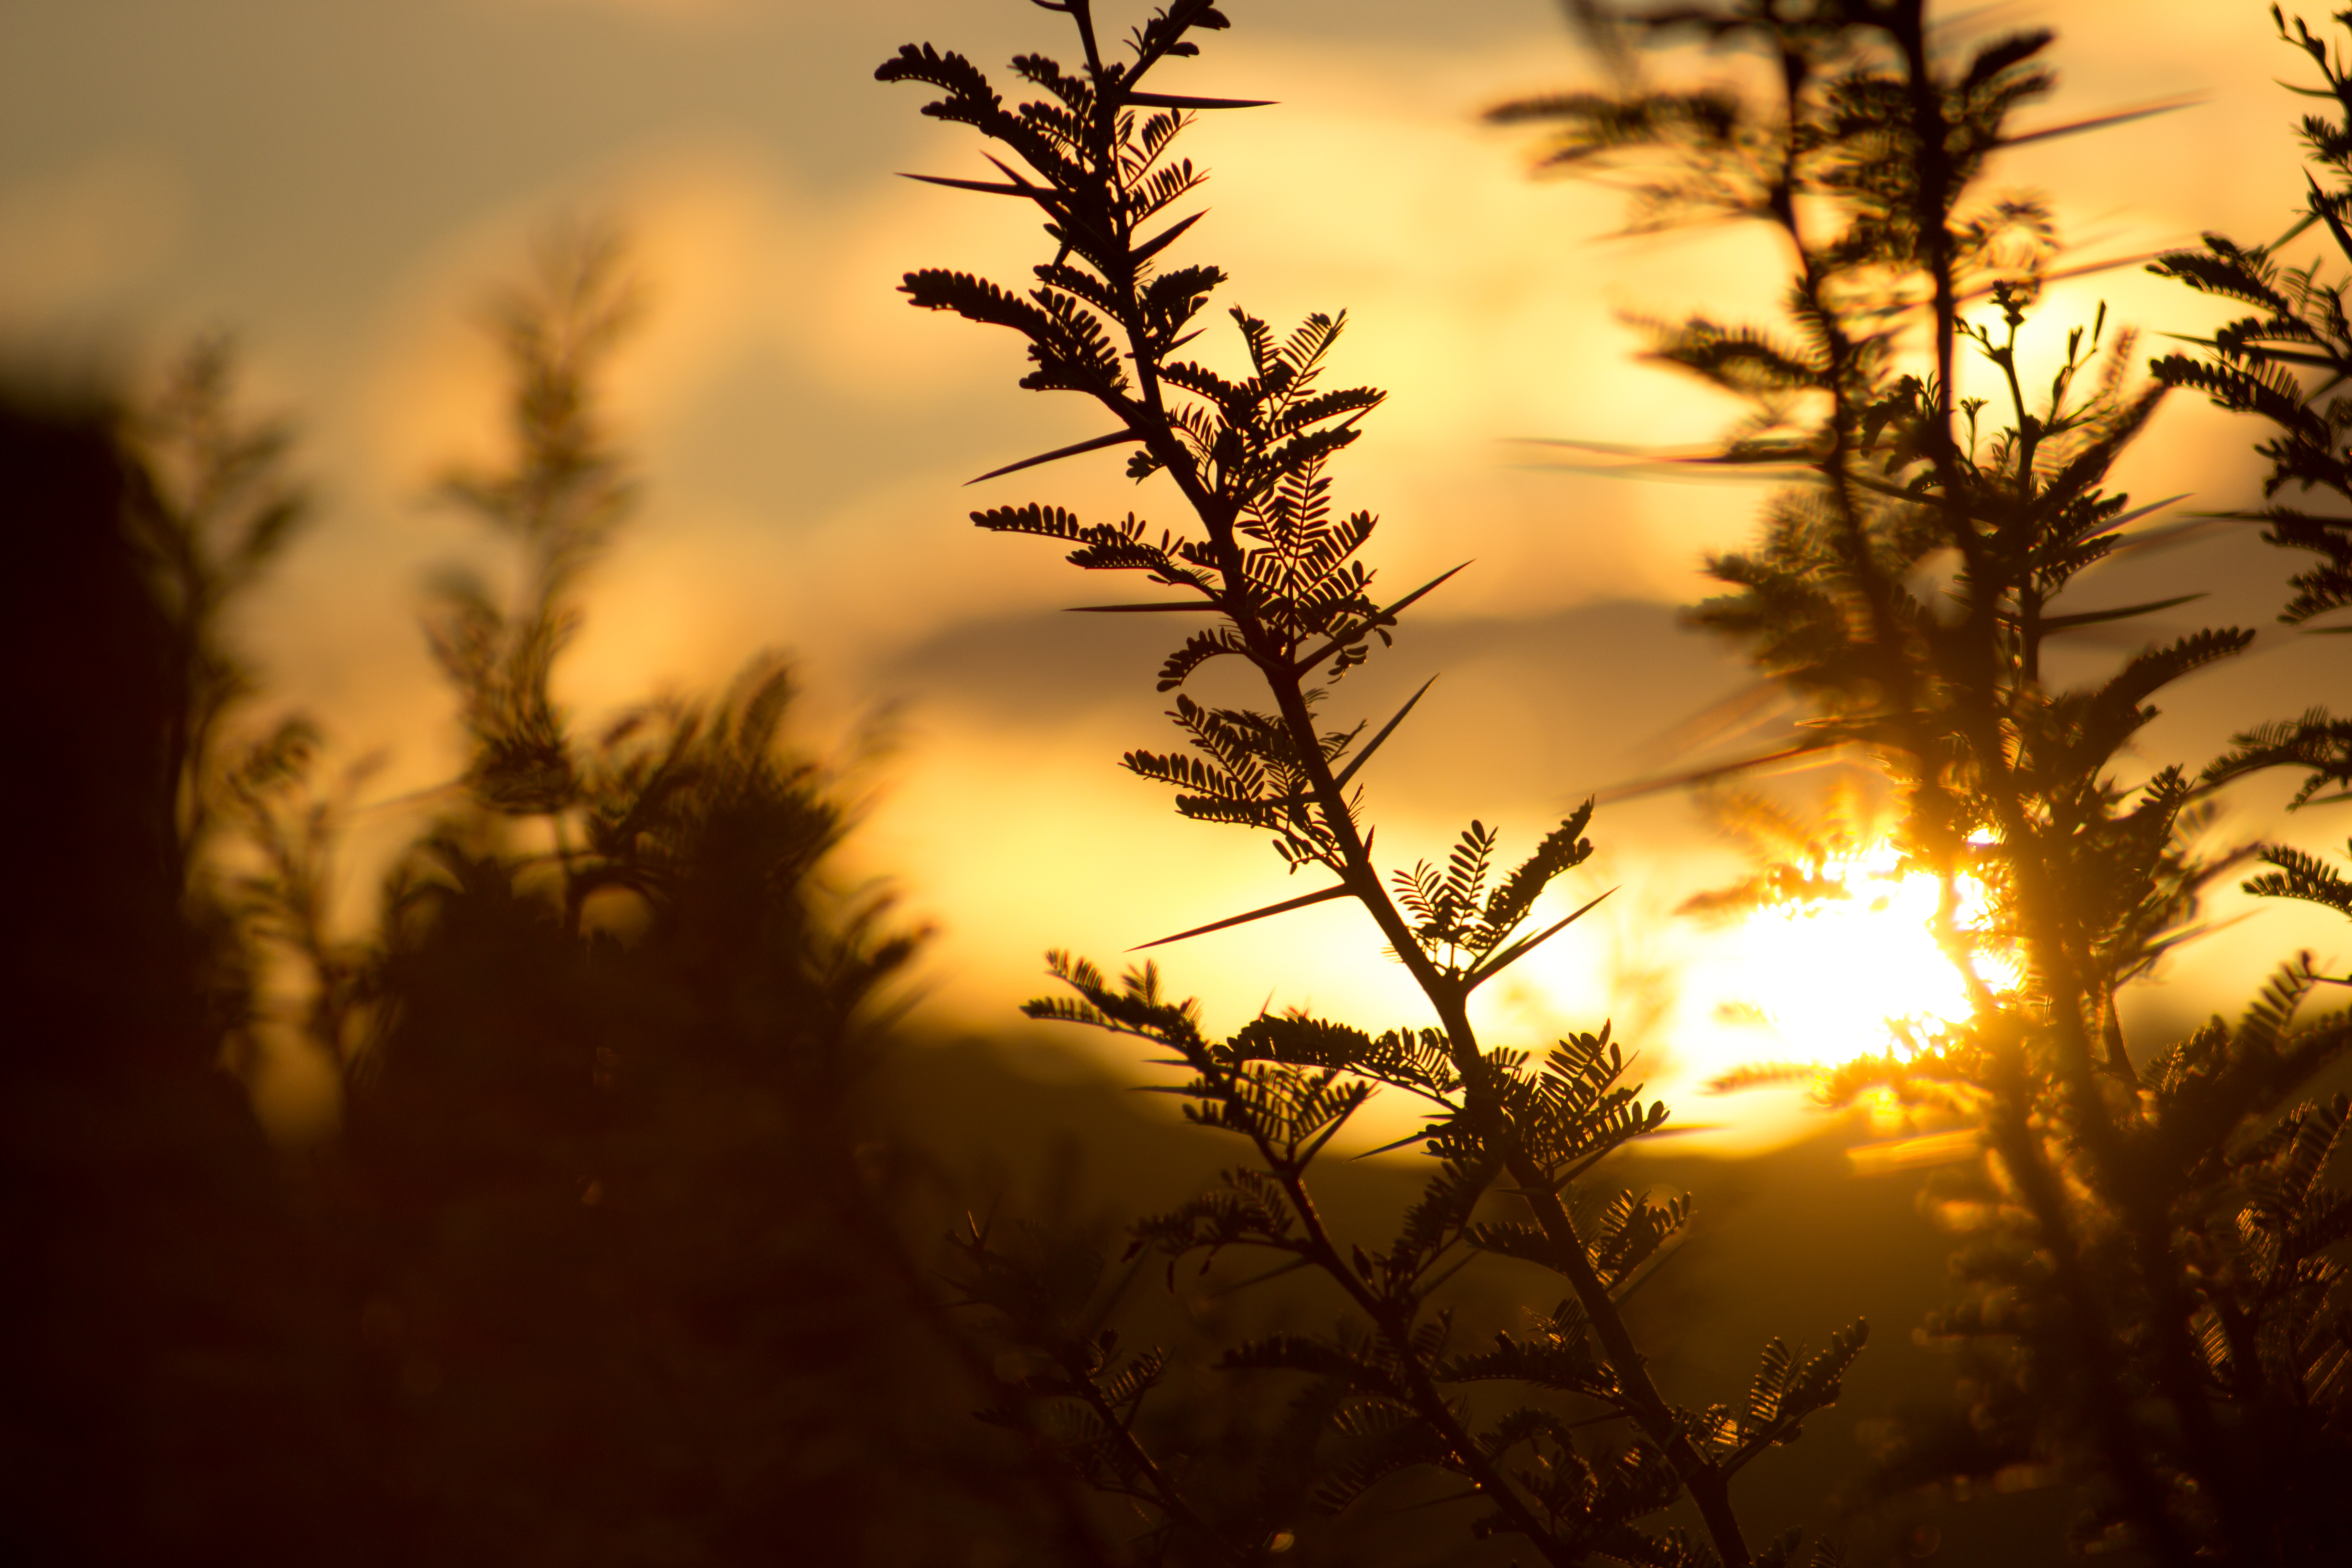
tree, nature, grass, branch, light, cloud, plant, sky, sun, sunrise, sunset, field, sunlight, morning, leaf, flower, dawn, atmosphere, dusk, evening, autumn, clouds, atmospheric phenomenon, grass family, woody plant